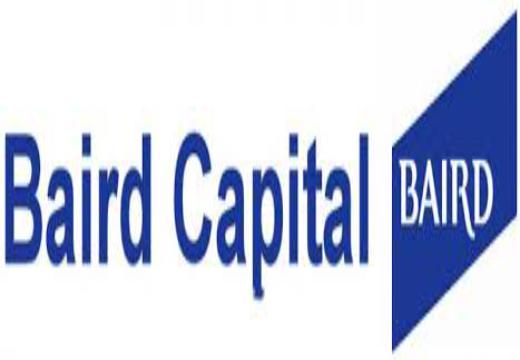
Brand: baird
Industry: Others